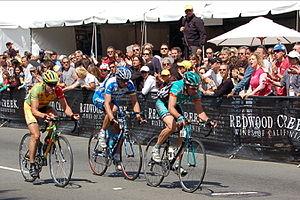
Glen Mitchell est un coureur cycliste néo-zélandais des années 1990-2000.